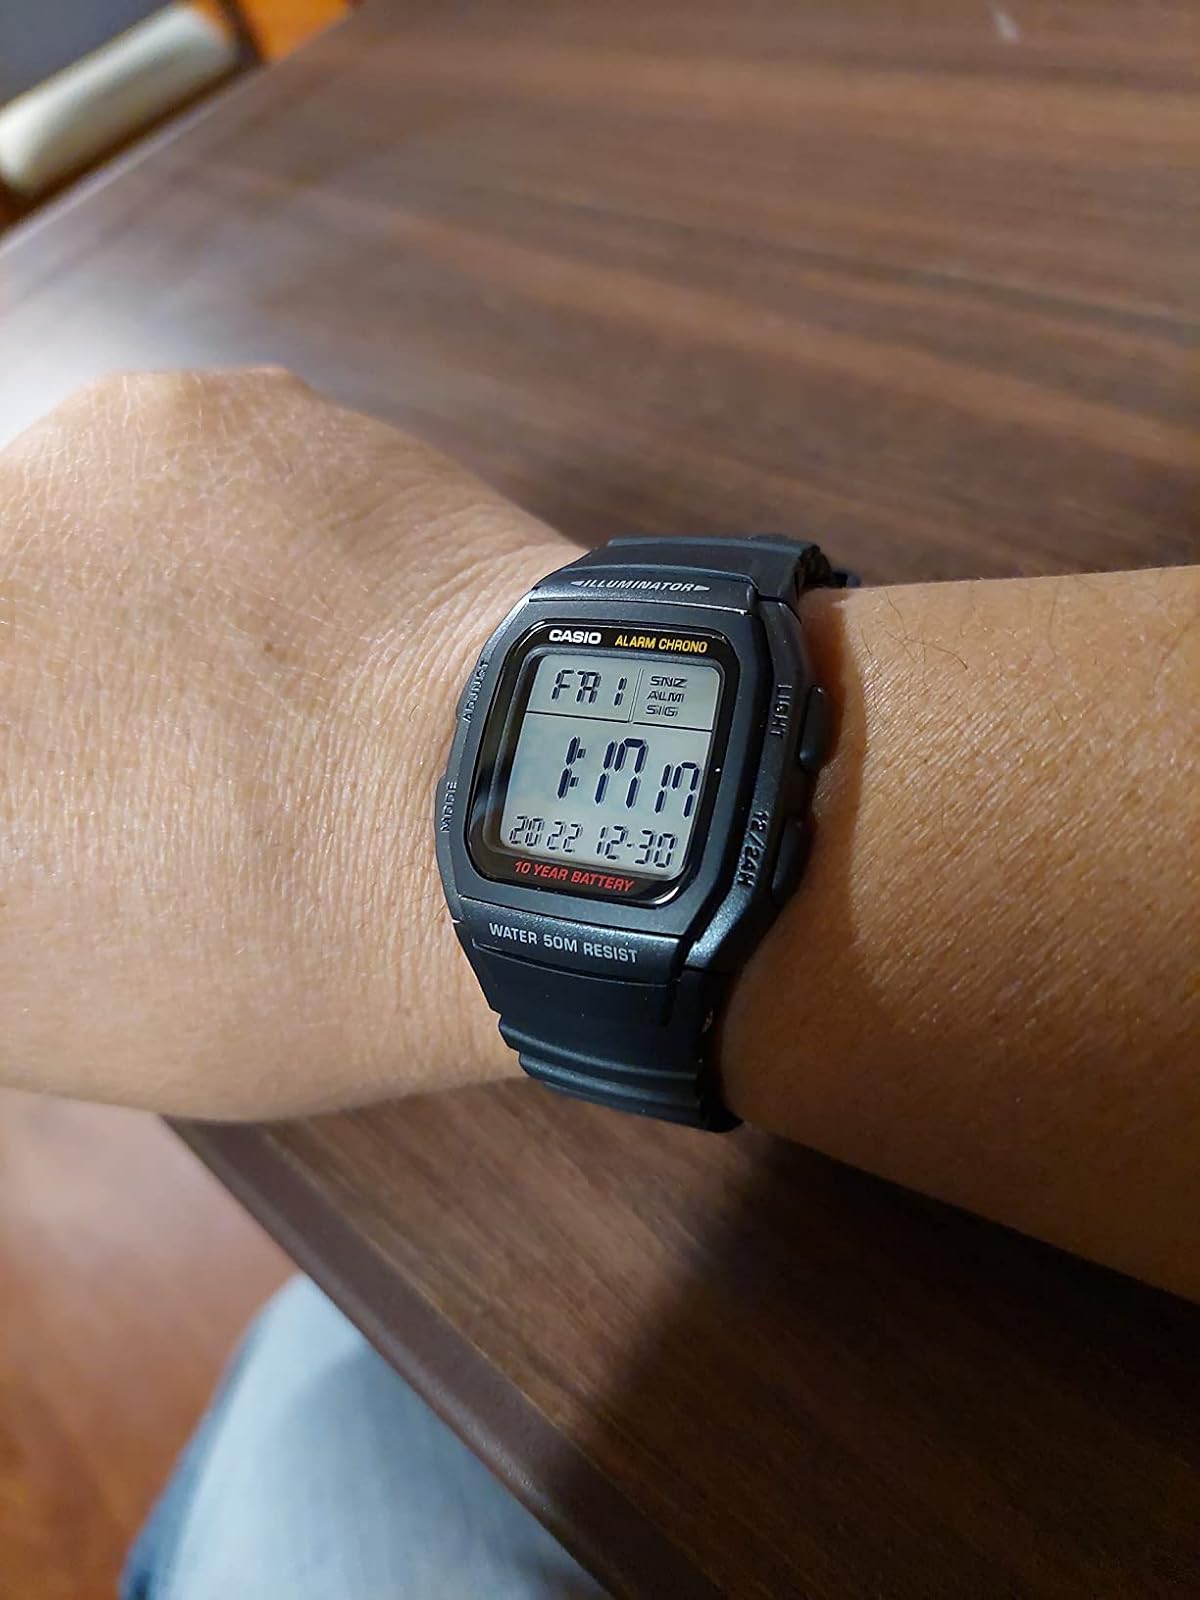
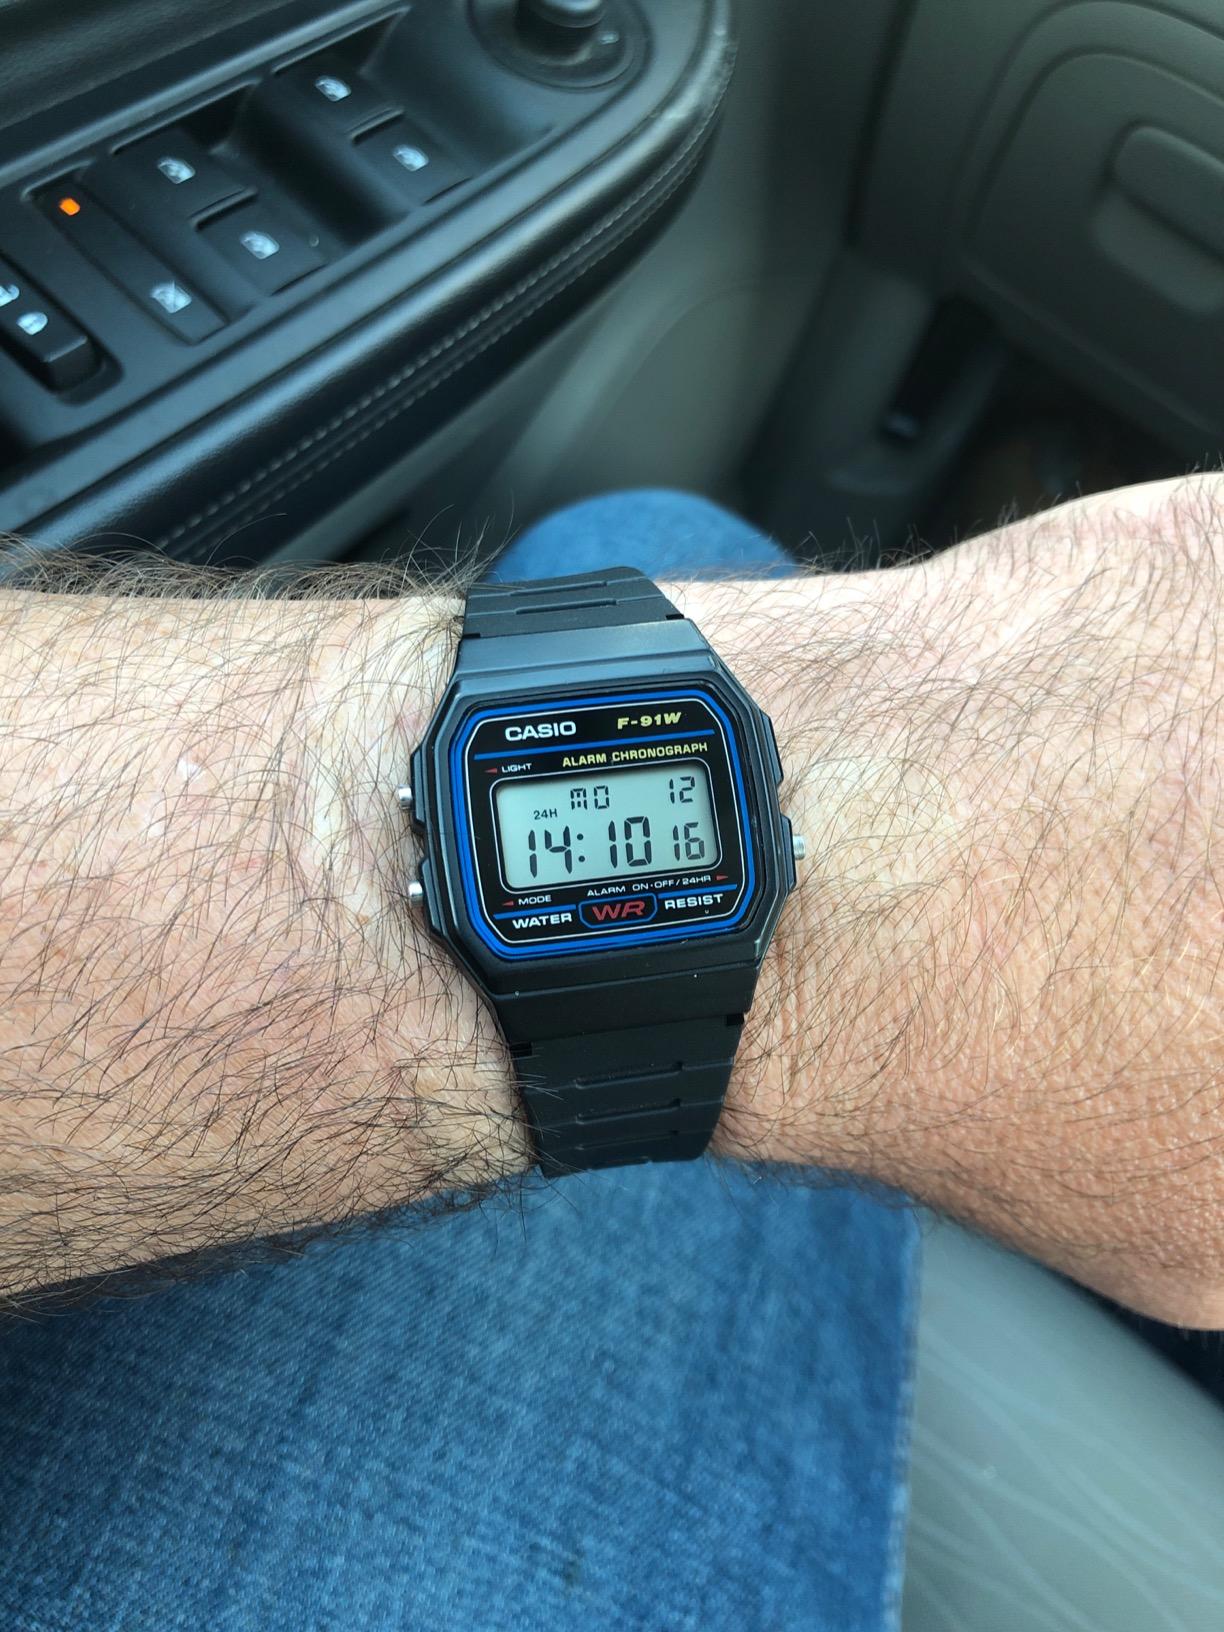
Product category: accessories_watch
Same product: no